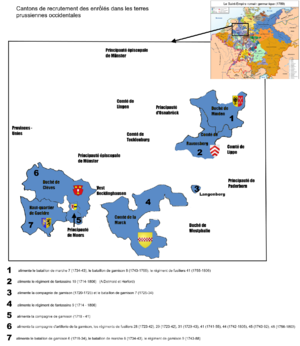
Carte des zones de recrutement des soldats prussiens en Westphalie
Le règlement cantonal ou système de cantonnement désigne la circonscription militaire établie en Prusse le 15 septembre 1733 par Frédéric-Guillaume Iᵉʳ de Prusse. Il est le précurseur du service militaire national tel qu’il sera introduit dans de nombreux pays du monde dans les siècles qui suivirent. Il rendit, en effet, le service militaire obligatoire entre 18 et 45 ans et divisa le territoire prusso-brandebourgeois en districts de cantonnement afin d’alimenter les différents régiments de manière équitable et équilibrée.